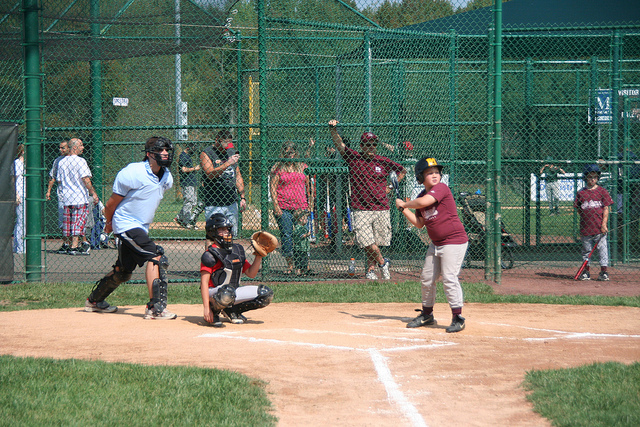
user: Given an image and a question. Answer the question in a short answer. Question: If the hitter hits the ball so it soars in a high arc it is called a what? Short Answer:
assistant: fly ball